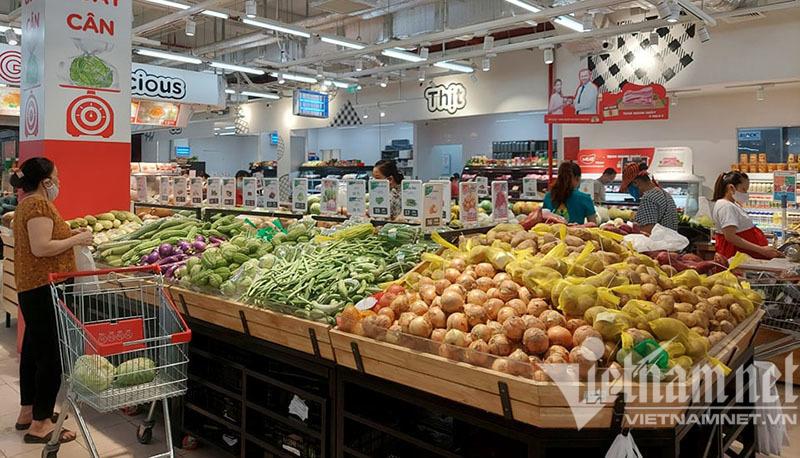
có một người phụ nữ đang lựa chọn rau củ quả